Complementarity (molecular biology)

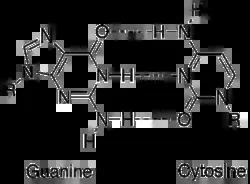
Match up between two DNA bases (guanine and cytosine) showing hydrogen bonds (dashed lines) holding them together

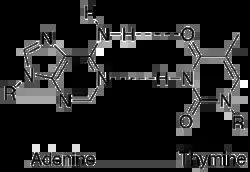
Match up between two DNA bases (adenine and thymine) showing hydrogen bonds (dashed lines) holding them together

In molecular biology, complementarity describes a relationship between two structures each following the lock-and-key principle. In nature complementarity is the base principle of DNA replication and transcription as it is a property shared between two DNA or RNA sequences, such that when they are aligned antiparallel to each other, the nucleotide bases at each position in the sequences will be complementary, much like looking in the mirror and seeing the reverse of things. This complementary base pairing allows cells to copy information from one generation to another and even find and repair damage to the information stored in the sequences.